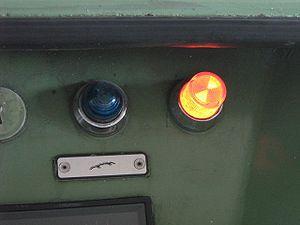
Le système Memor est un système de répétition et de mémorisation de l'aspect des signaux utilisé en Belgique. Il utilise les impusions électriques fournies par des crocodiles placés au milieu de la voie.